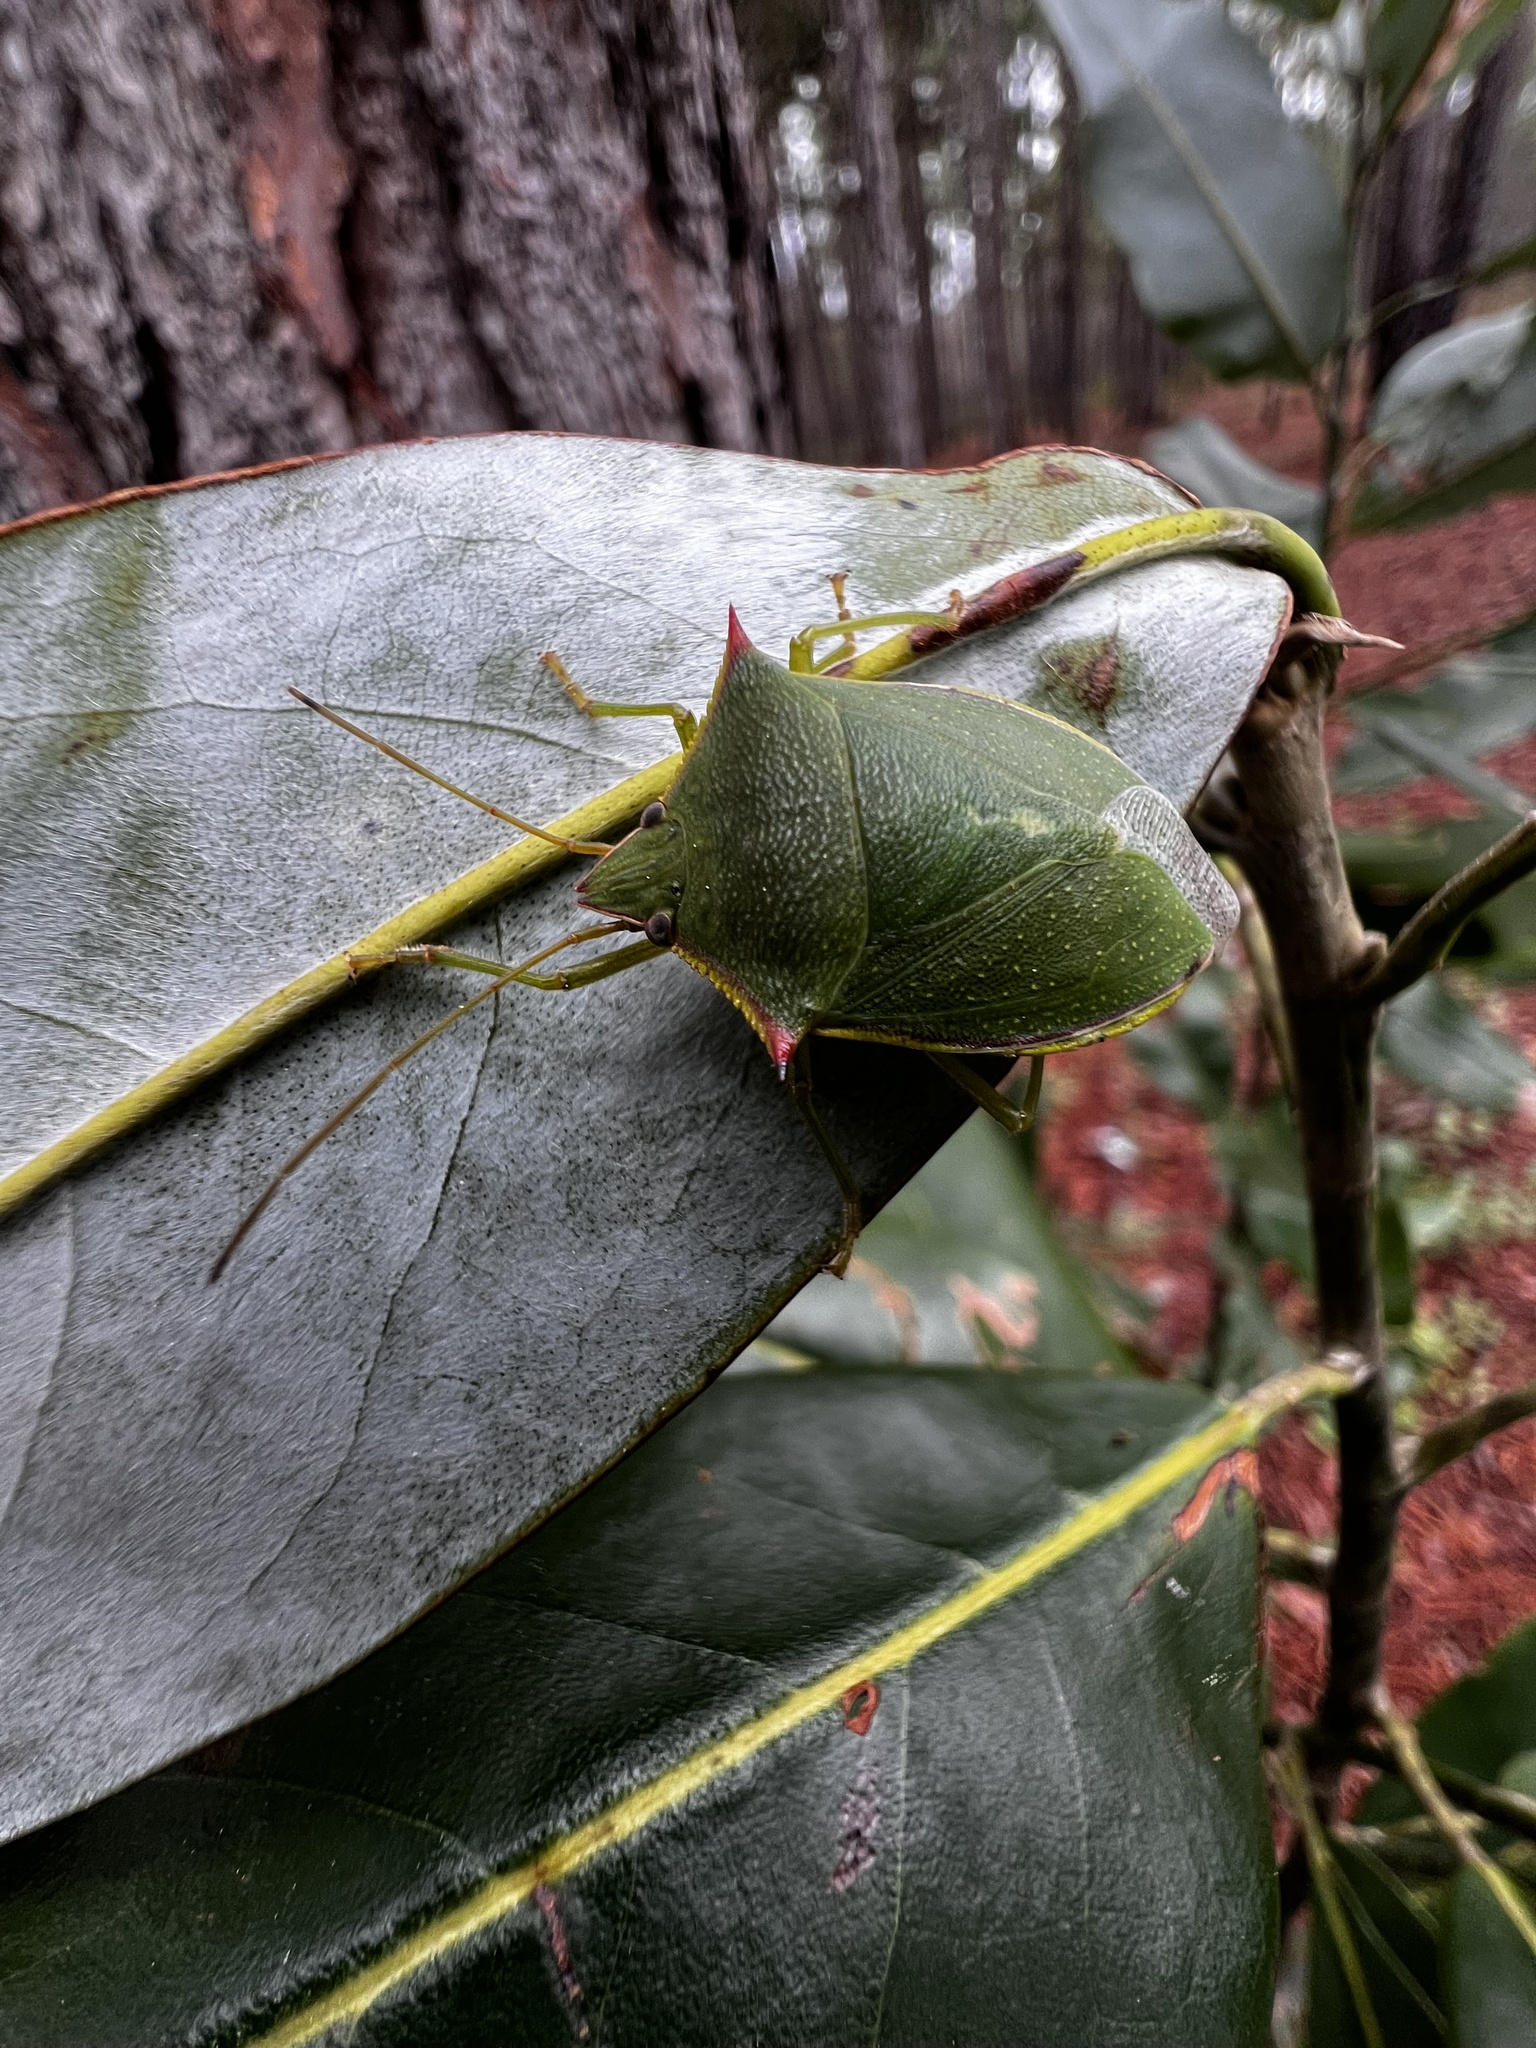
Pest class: stink_bug